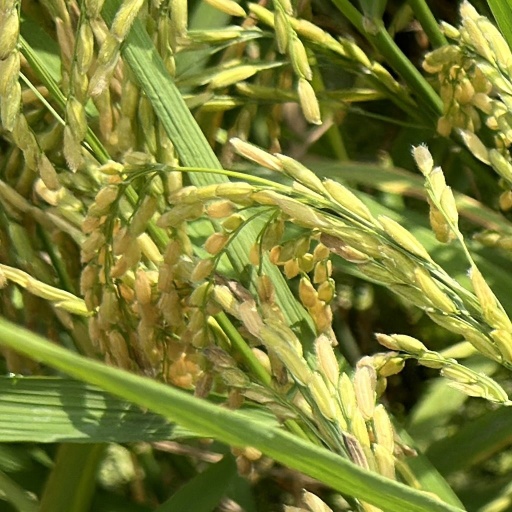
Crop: rice